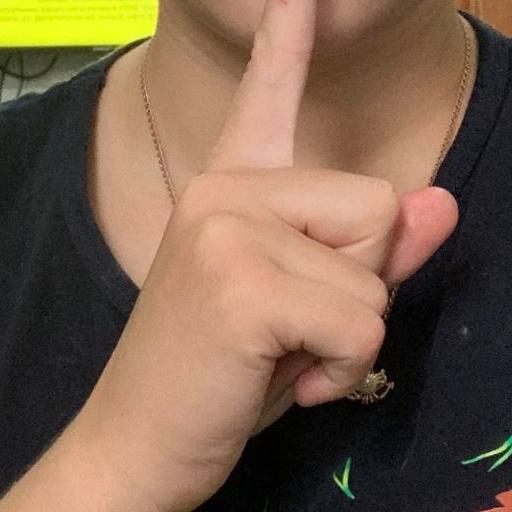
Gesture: mute